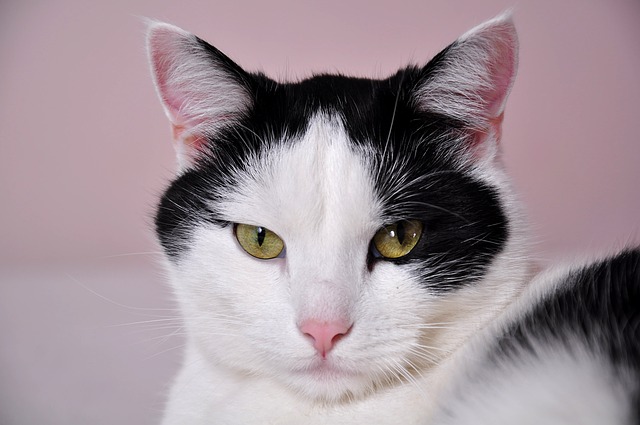
Label: gatto